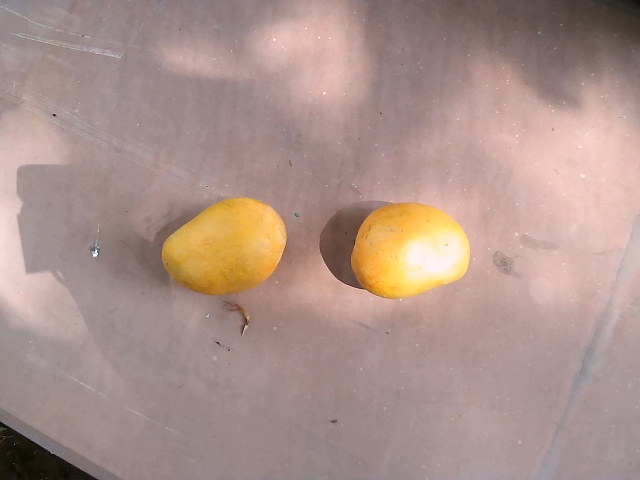
Label: Ripe_Mango